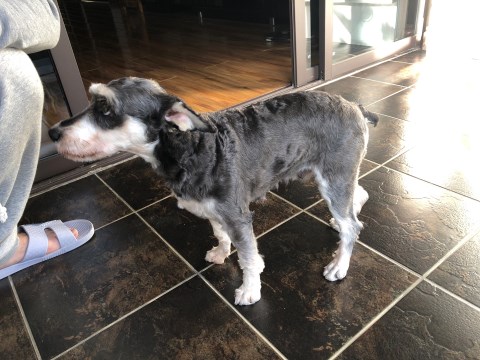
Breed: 2342-n000102-miniature_schnauzer